Amesbury

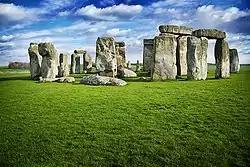
Stonehenge

The land around Amesbury has been settled since prehistoric times, evidenced by the monument of Stonehenge. In 2014, archaeologists from the University of Buckingham found Amesbury had been continually occupied since 8,820BC, causing "The Guardian" to write that Amesbury was "in effect where British history began".